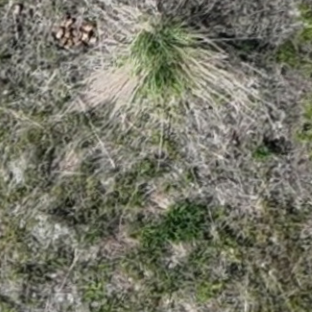
Month: may